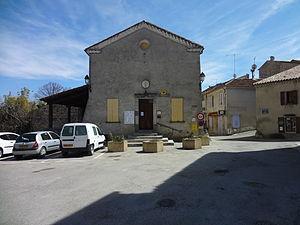
Sigonce est une commune française, située dans le département des Alpes-de-Haute-Provence en région Provence-Alpes-Côte d'Azur. Le nom de ses habitants est Sigonçois ou Sigonciers.